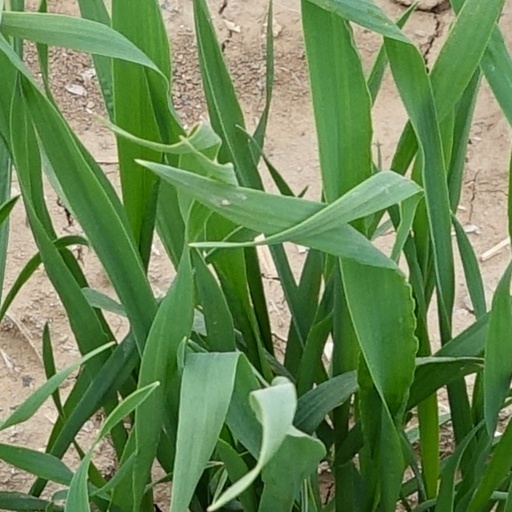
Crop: wheat